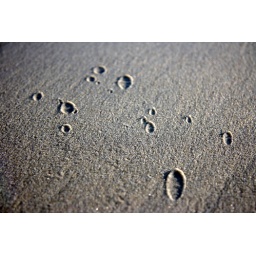
EXPLORED Nov 21, 2008 #358. No, it's just water drops in the beach sand;) Have a great weekend!